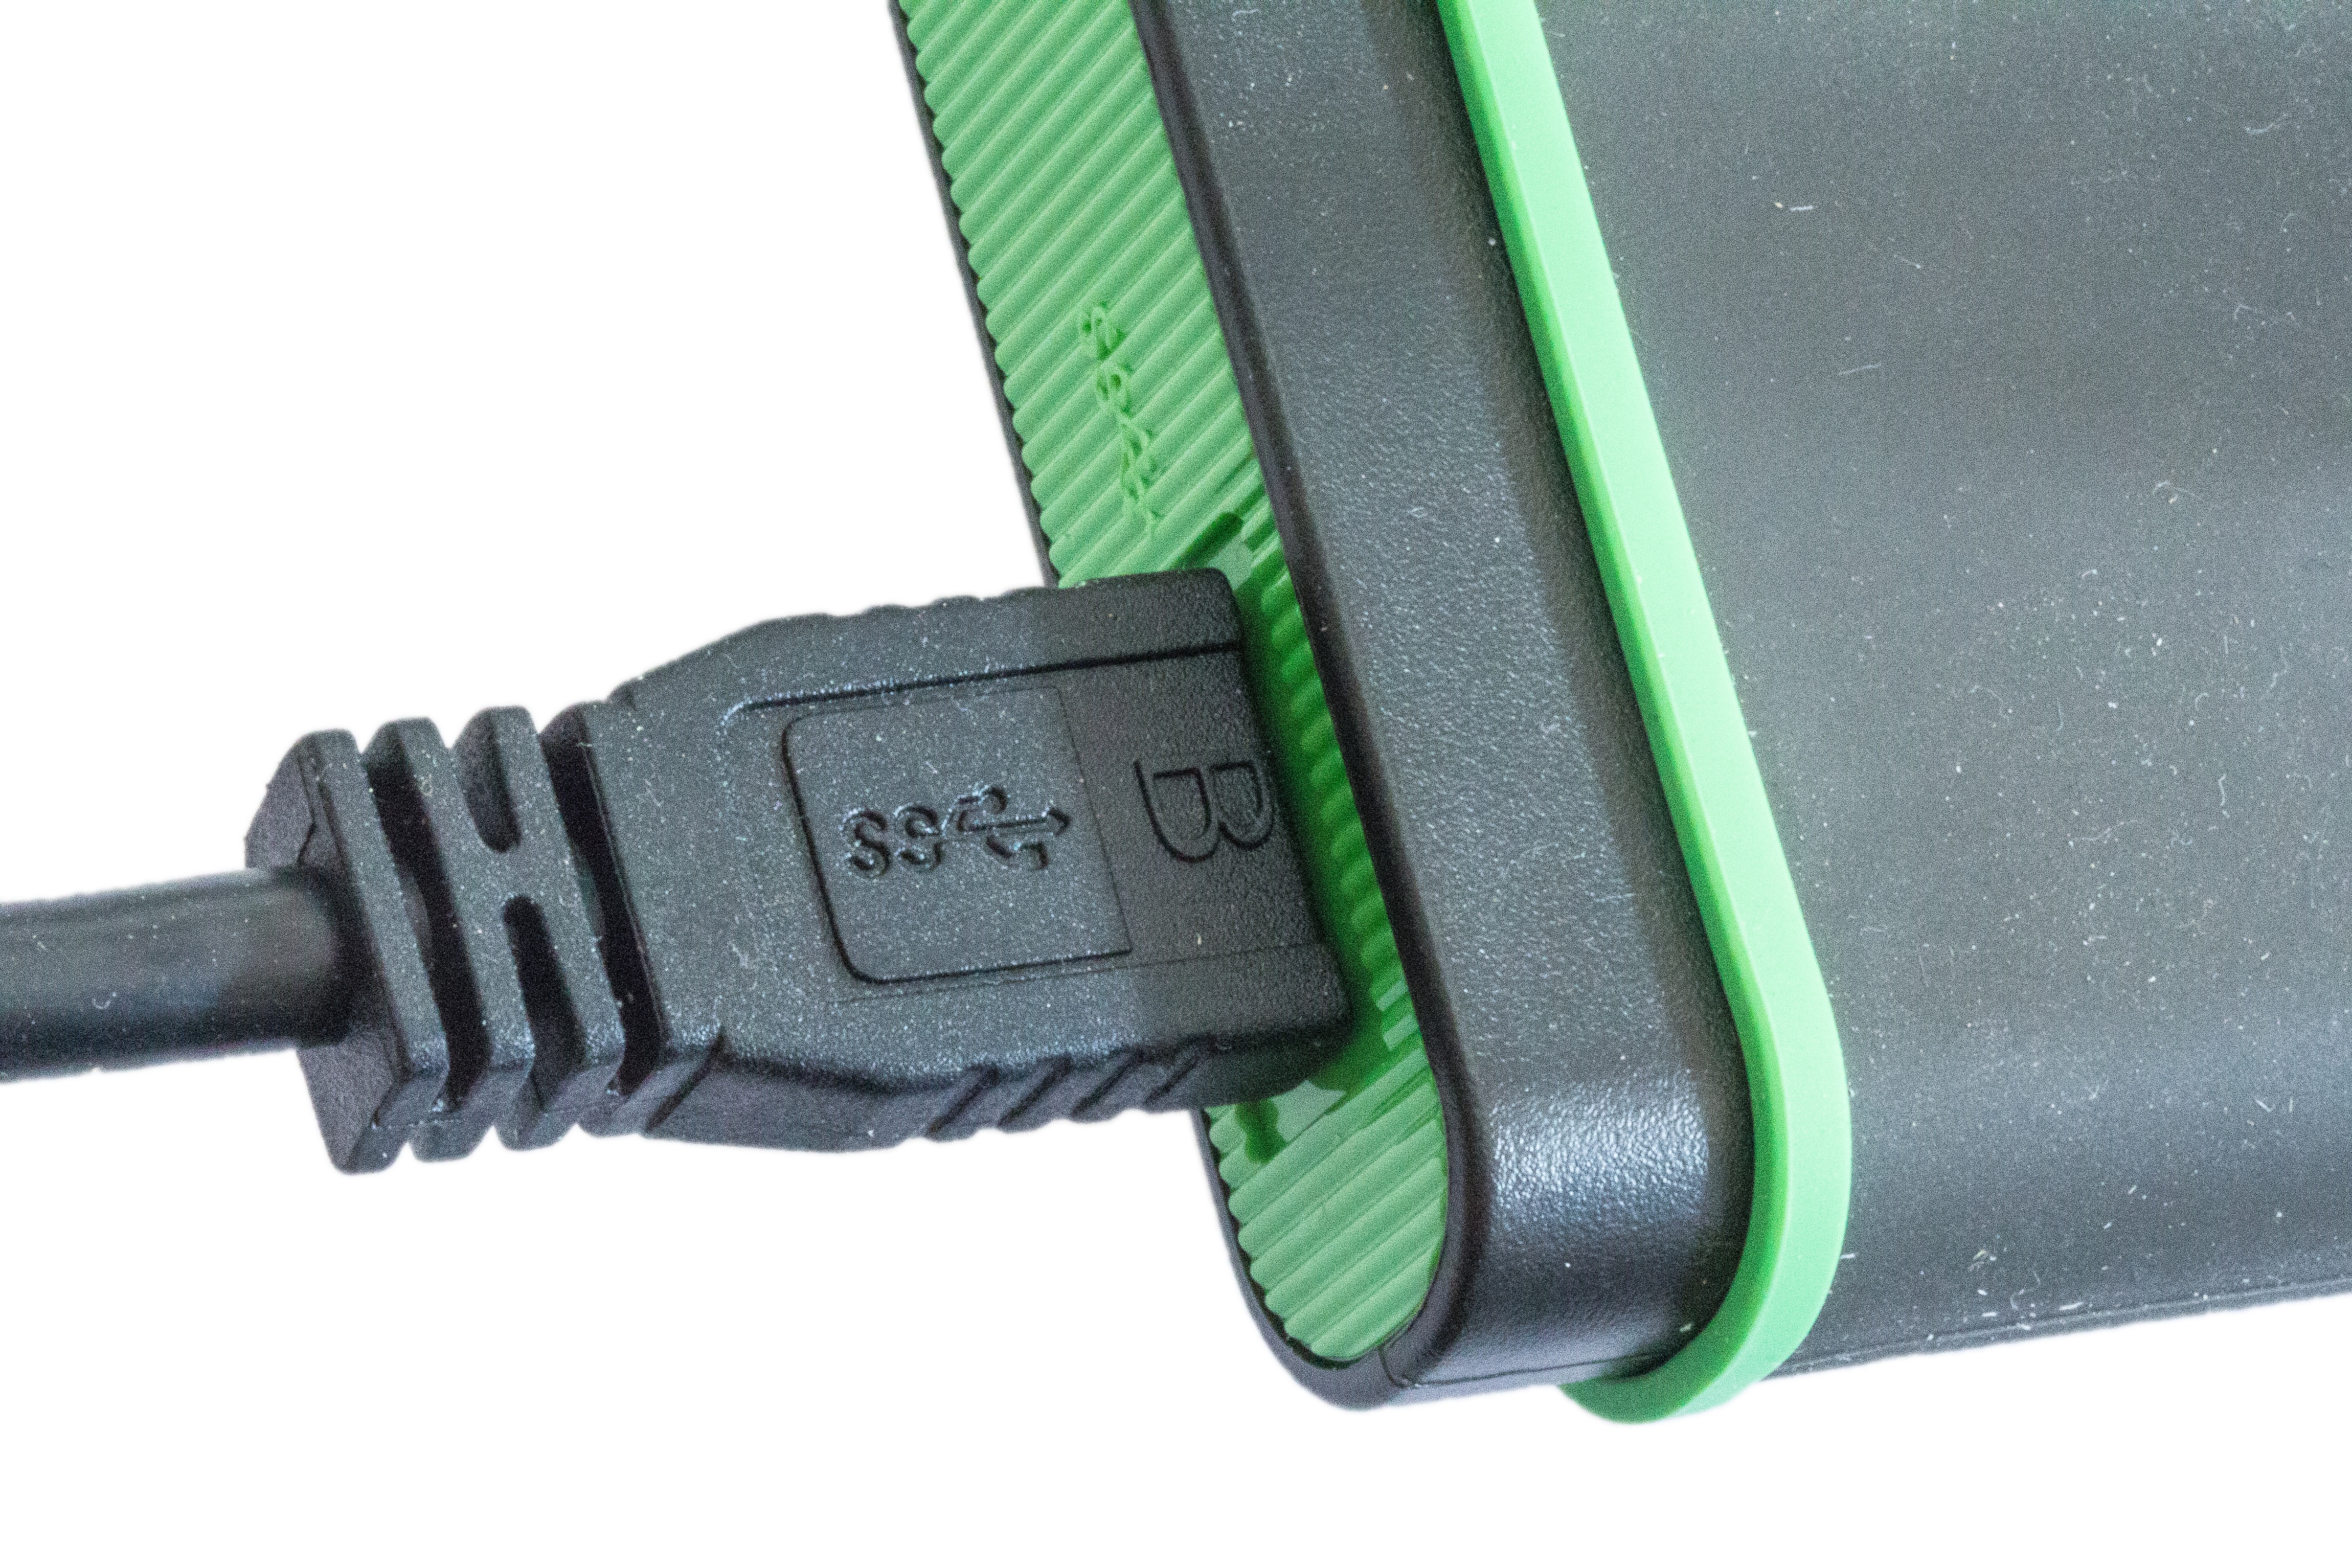
computer, technology, cable, black, accessories, hardware, usb, connection, hard drive, periphaerie, usb plug, electronic device, electronics accessory, coumputer